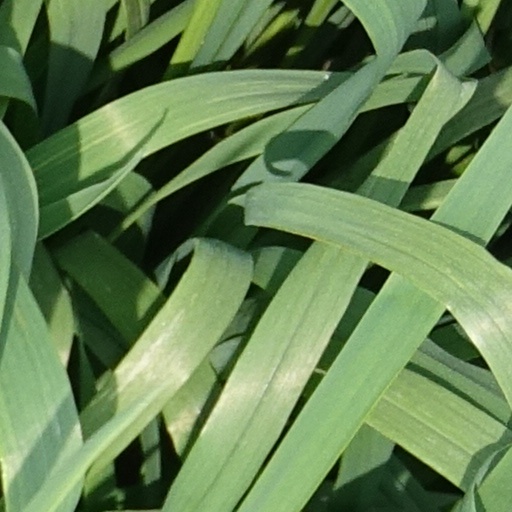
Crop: wheat